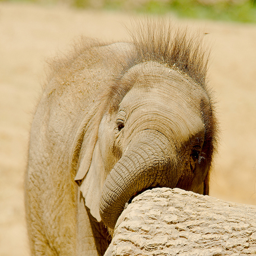
An elephant laying his trunk on a rock with hair sticking up.
an elephant that is eating a tree stump
A baby elephant raps its trunk around a tree.
there is a elephant that is laying on top of a tree log
An baby elephant is rubbing its trunk on a log.